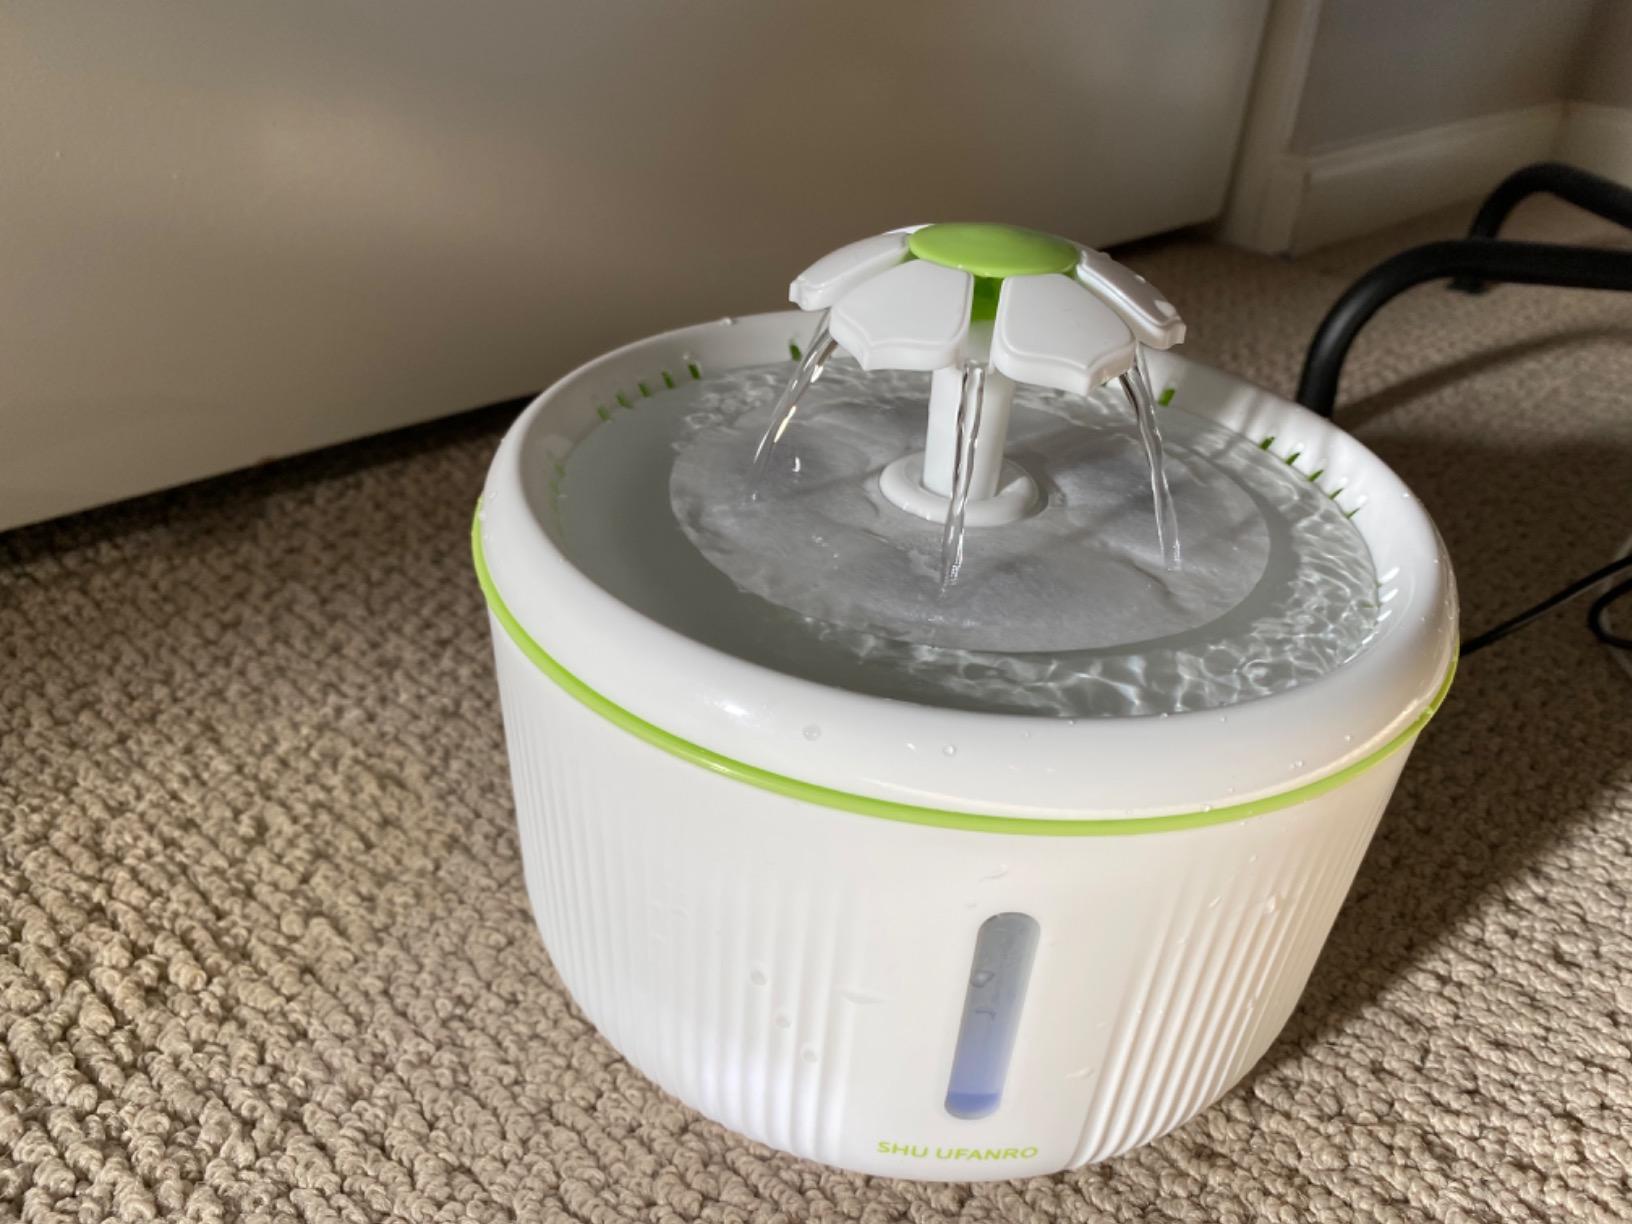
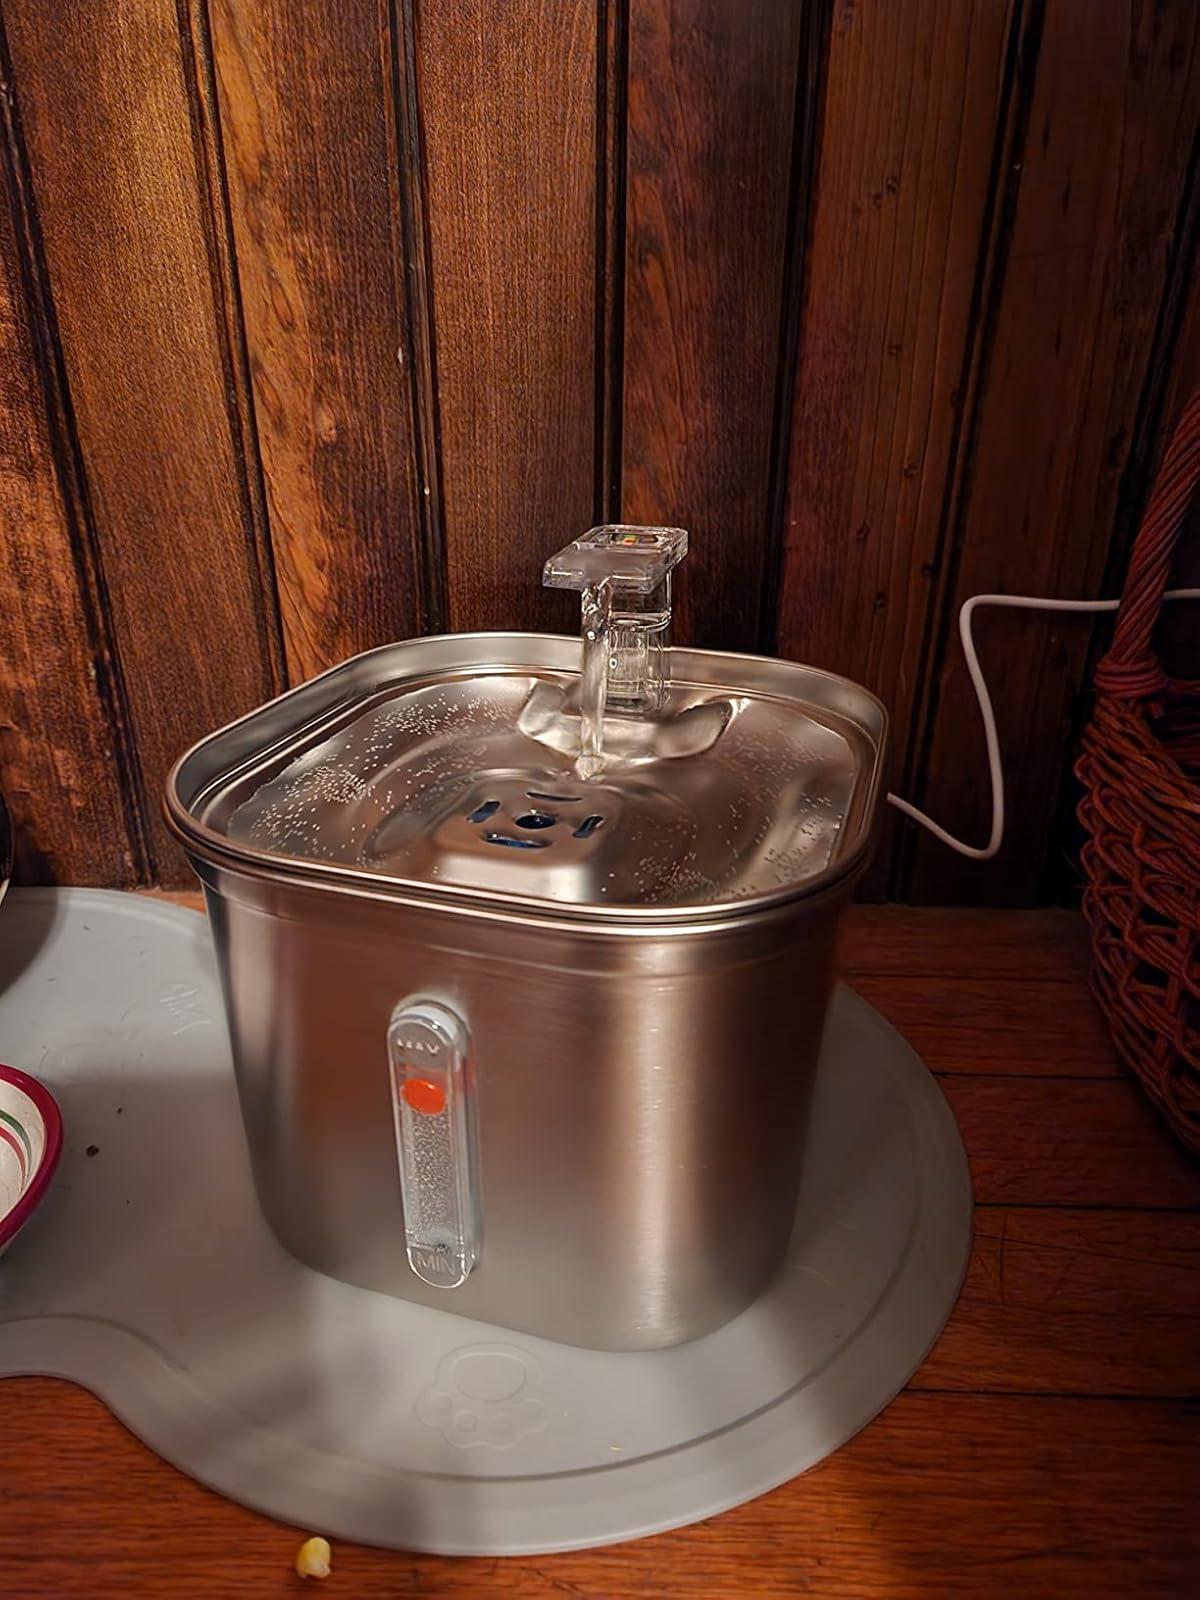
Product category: items_bowl
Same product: no